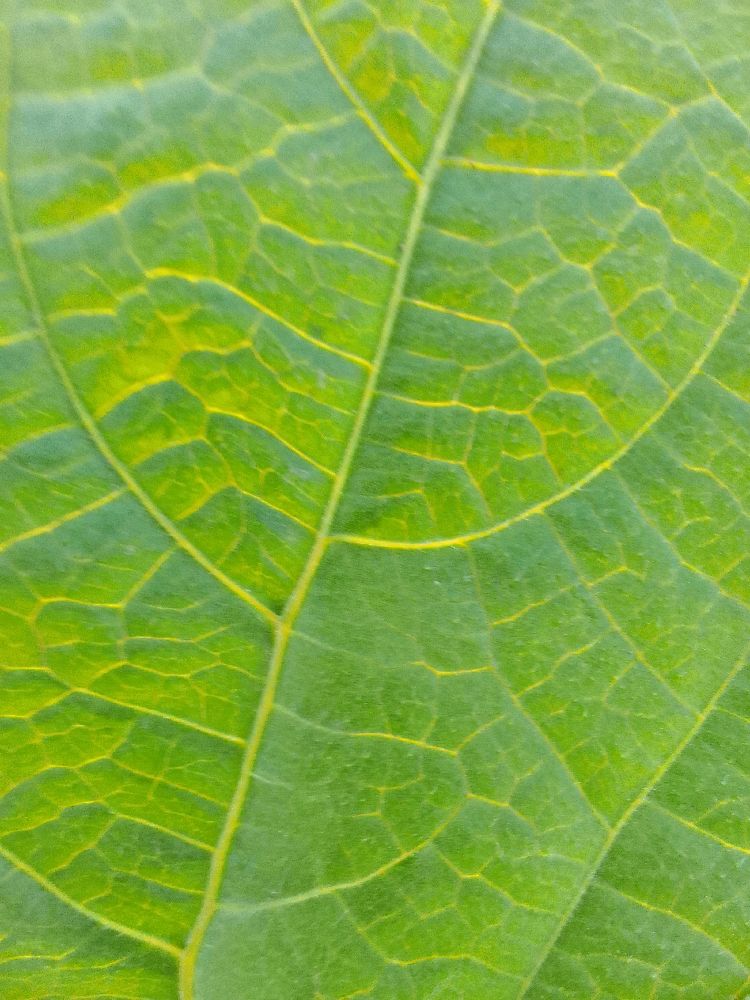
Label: healthy